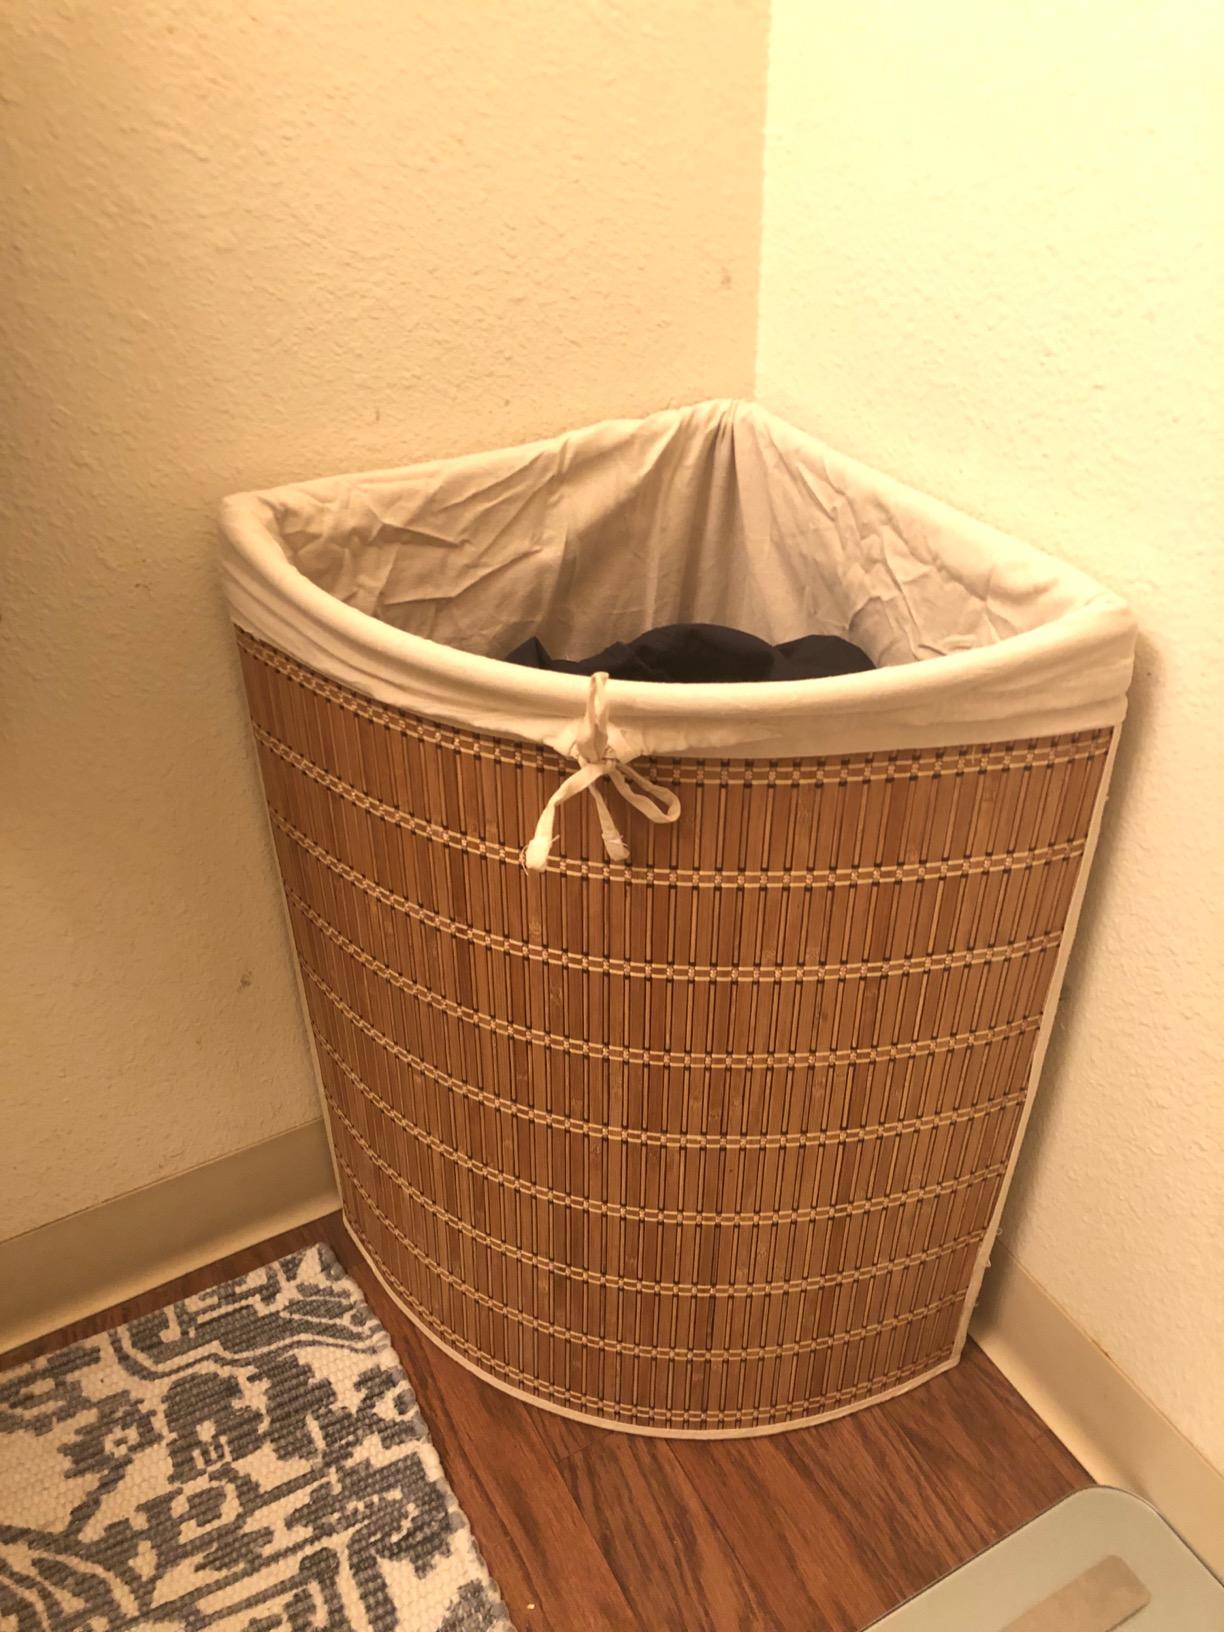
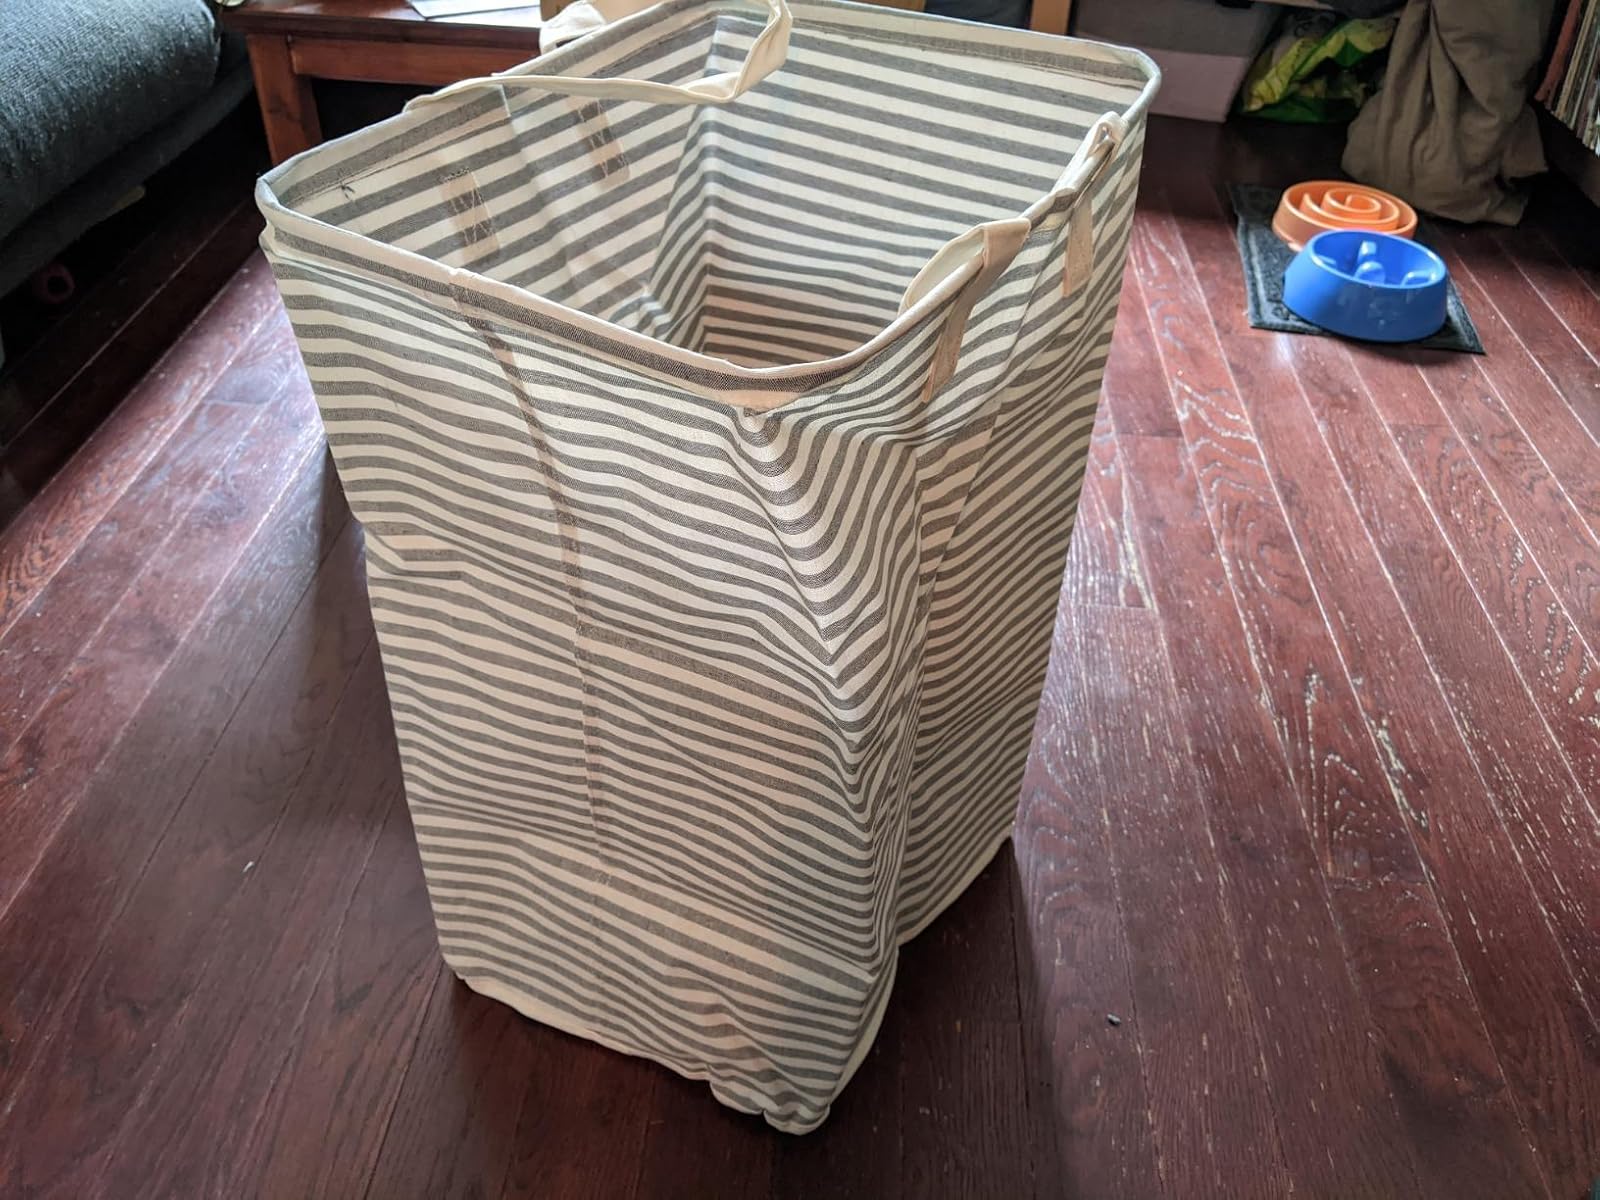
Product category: items_hamper
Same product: no